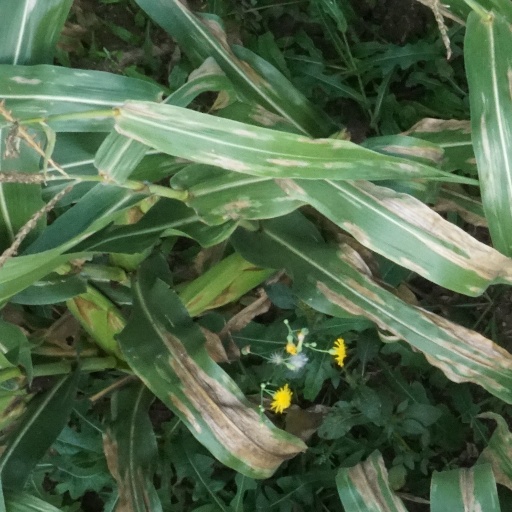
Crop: maize; corn